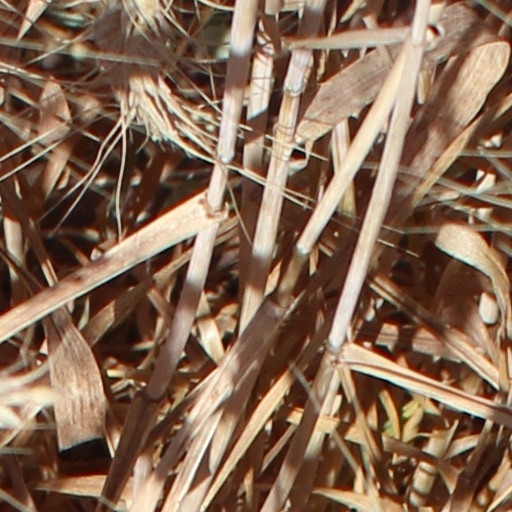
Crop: wheat